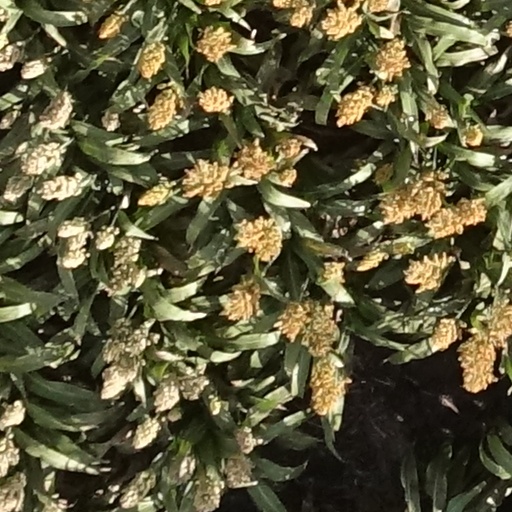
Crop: sorghum